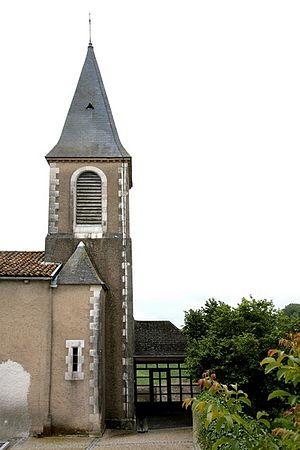
Clocher-porche de l’église Saint-Jacques-le-Majeur
Lanneplaà est une commune française, située dans le département des Pyrénées-Atlantiques en région Nouvelle-Aquitaine.